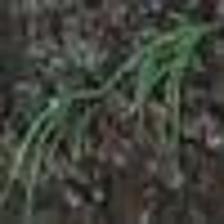
Label: clustered